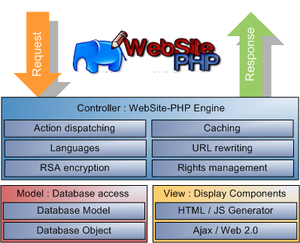
WebSite-PHP Schema MVC
WebSite-PHP est un framework sous Licence MIT écrit pour PHP 5.2 ou supérieur. Il a la particularité d'être totalement orienté objet, et de ne pas nécessiter de connaissances particulières en HTML ou JavaScript. Une connaissance des mécanismes de la programmation orientée objet est cependant nécessaire. Le framework est compatible avec le système de gestion de base de données MySQL et MariaDB.